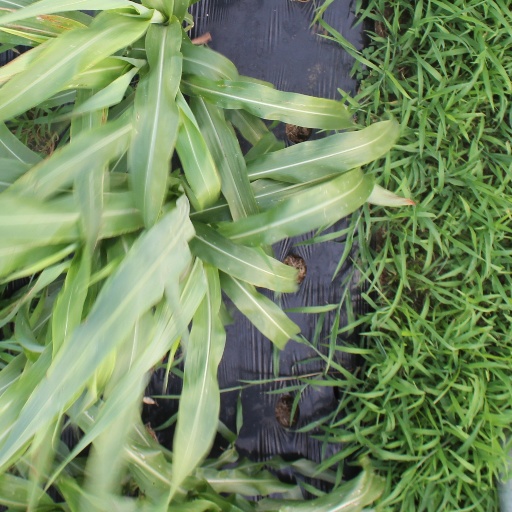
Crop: sorghum